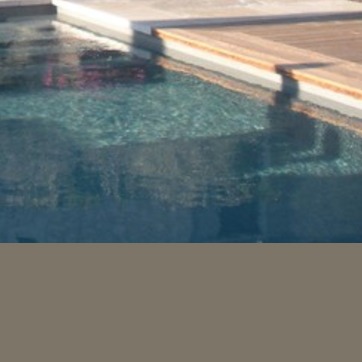
Material: water